Josh Donaldson

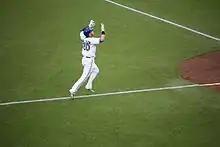
Josh Donaldson Victory Salute

"Sporting News" announced on October 29, 2015, that Donaldson had won their MLB Player of the Year Award. Other awards included the American League Hank Aaron Award, the American League third baseman's Silver Slugger Award, and Players Choice Awards for both Major League Player of the Year and American League Outstanding Player. On November 19, 2015, Donaldson was named the 2015 American League Most Valuable Player (AL MVP), finishing ahead of Mike Trout and Lorenzo Cain. On December 5, 2015, Donaldson was revealed as the cover athlete for "MLB The Show 16".